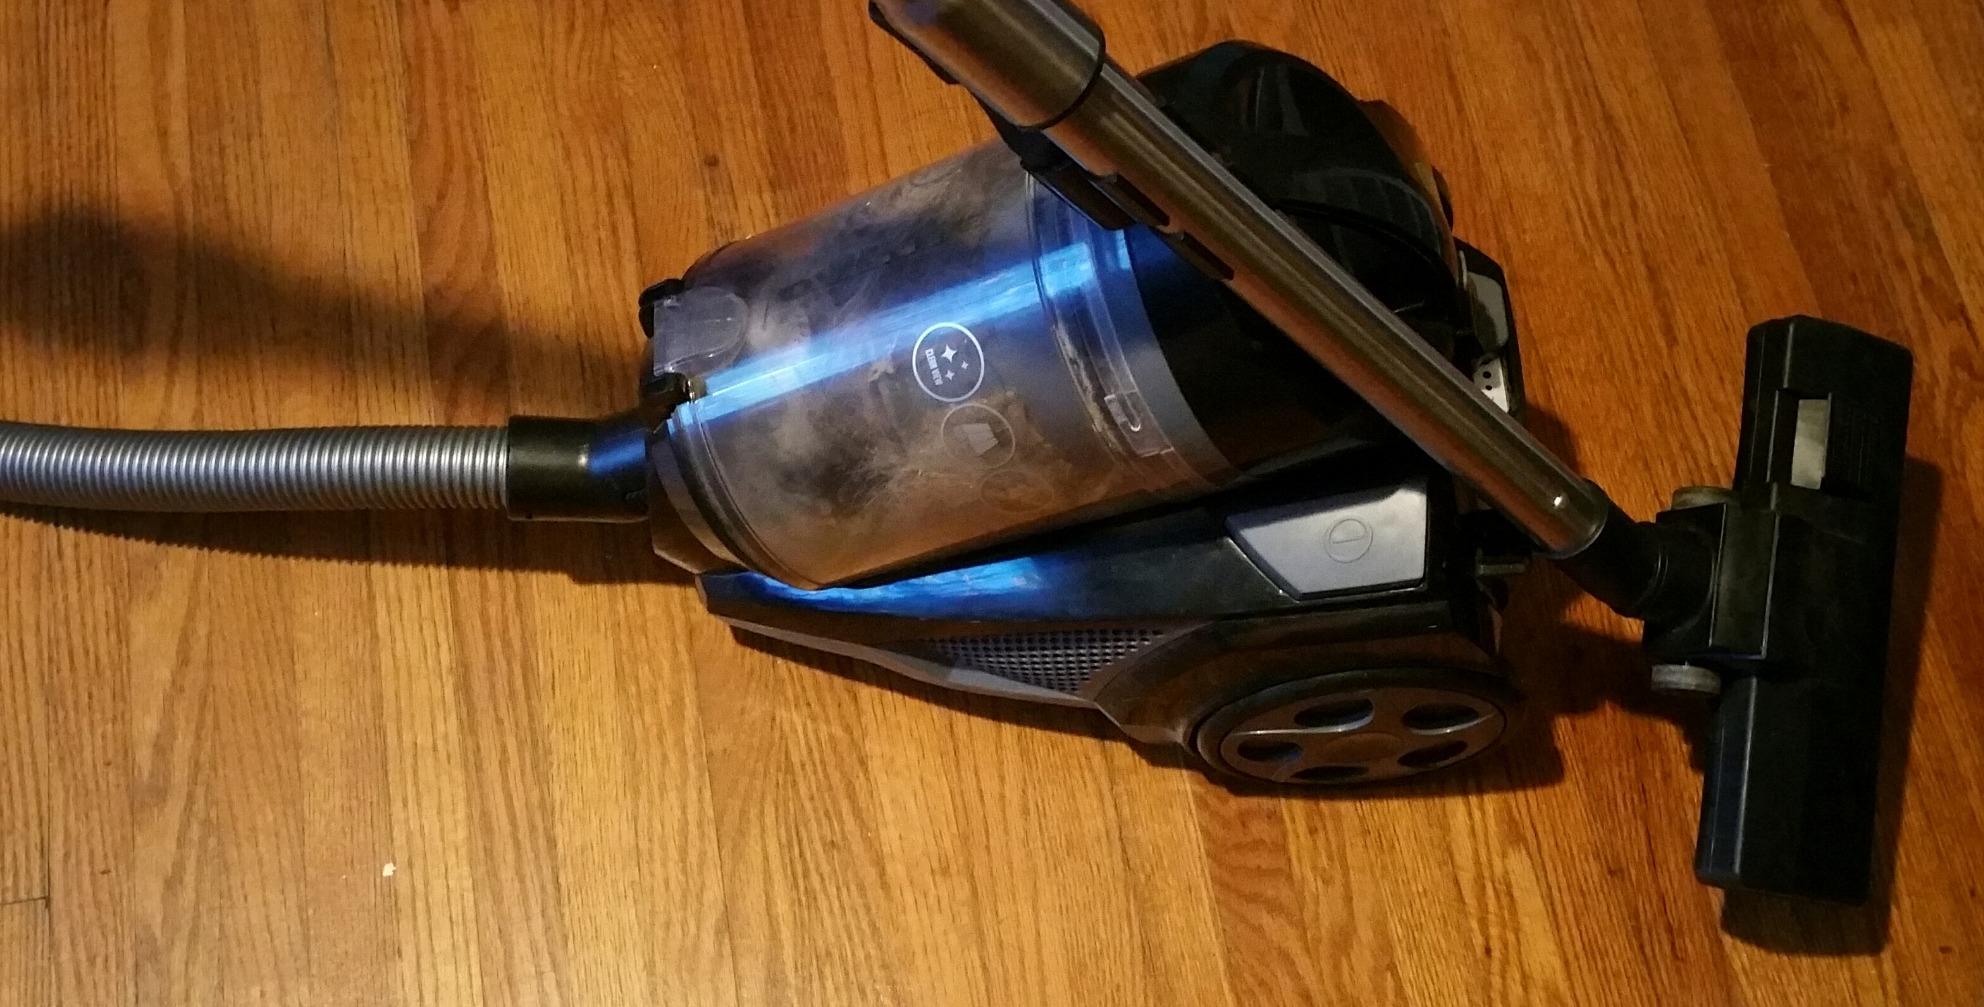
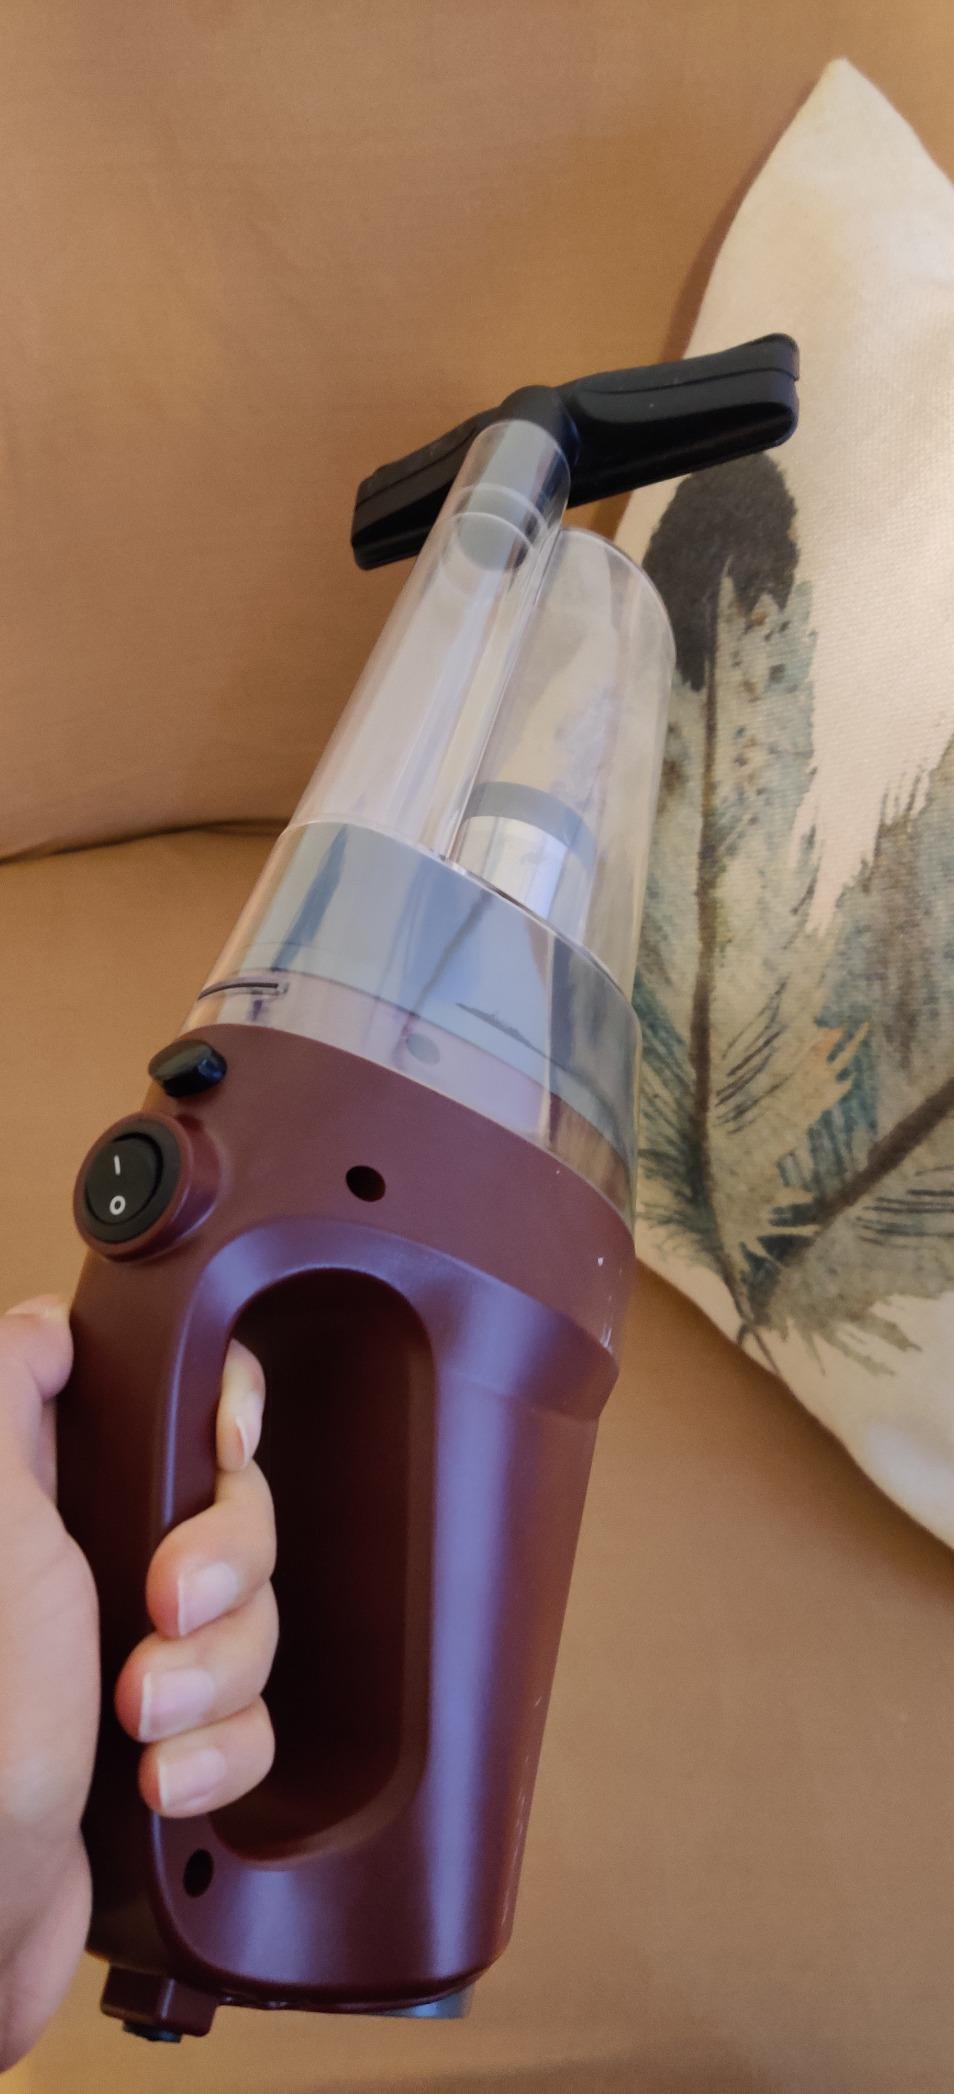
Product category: items_vacuum
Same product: no